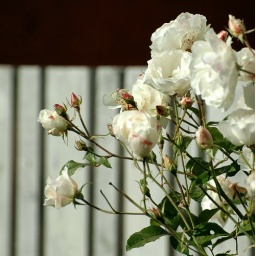
some white flowers in a small yard. Pure and beautiful.